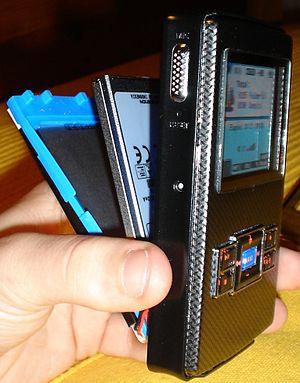
iRiver est une société coréenne de fabrication de produit électroniques grand public. Elle a été fondée en 1999 par d'anciens employés de Samsung.